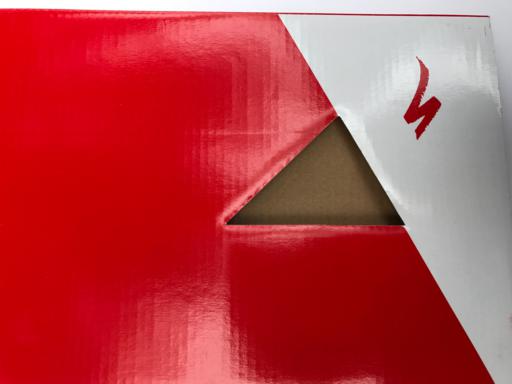
Waste category: cardboard